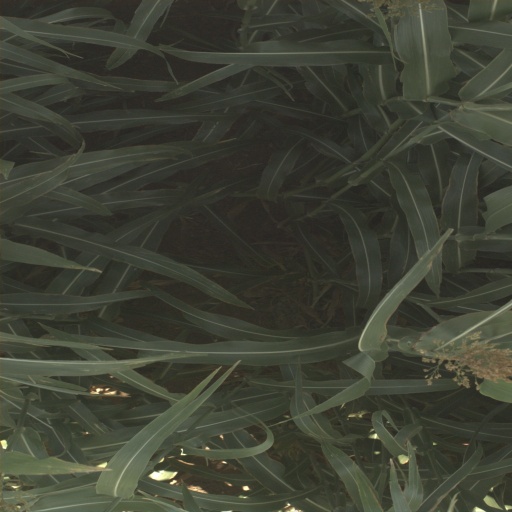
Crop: sorghum